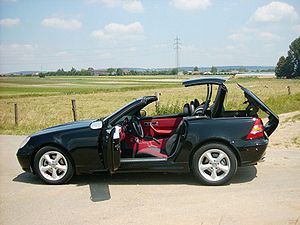
Mercedes-Benz type 170 / Modelhistorie
Mercedes-Benz type 170 var en topersoners roadster i Mercedes-Benz SLK-klassen. Bilen blev produceret mellem september 1996 og marts 2004 og var den første cabriolet i lang tid, som var udstyret med et fast, sammenklappeligt ståltag. Taget, som også kaldes Retractable Hardtop eller Vario-Dach, forsvinder fuldstændigt og automatisk ned i bilens bagagerum.